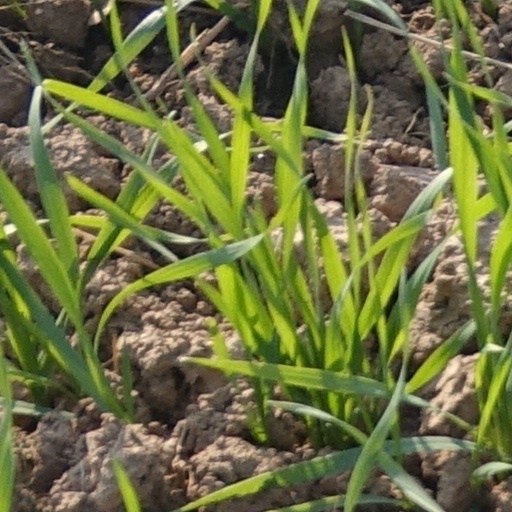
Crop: wheat